Windrush scandal

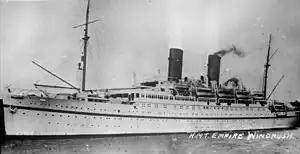
HMT "Empire Windrush" after which the Windrush generation is named.

The British Nationality Act 1948 gave Citizen of the United Kingdom and Colonies (CUKC) status and the consequent right of settlement in the UK to everyone who was at that time a British subject by virtue of having been born in a British colony. The act and encouragement from British government campaigns in Caribbean countries led to a wave of immigration. Between 1948 and 1970, nearly half a million people moved from the Caribbean to Britain, which in 1948 faced severe labour shortages in the wake of the Second World War. Those who came to the UK around this time were later referred to as "the Windrush generation". Working age adults and many children travelled from the Caribbean to join parents or grandparents in the UK or travelled with their parents without their own passports.